History of Twitter

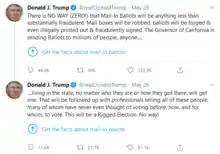
The two tweets on May 26, 2020, from President Trump that Twitter had marked "potentially misleading" (inserting the blue warning icon and "Get the facts..." language) that led to the executive order

Twitter experienced considerable growth during the COVID-19 pandemic in 2020. The platform also was increasingly used for misinformation related to the pandemic. This combination posed a significant challenge to Twitter, as a result they started marking tweets which contained misleading information, and adding links to fact-checks. Twitter was not always successful in marking and/or removing misinformation and on a number of occasions marked factual information as misinformation. COVID and Twitter also presented science communicators with a mix of challenges and opportunities.